Answer in natural language. Considering the relative positions, where is walnut wood open shelving unit with respect to black colour countertop lx? Choose between the following options: above or below
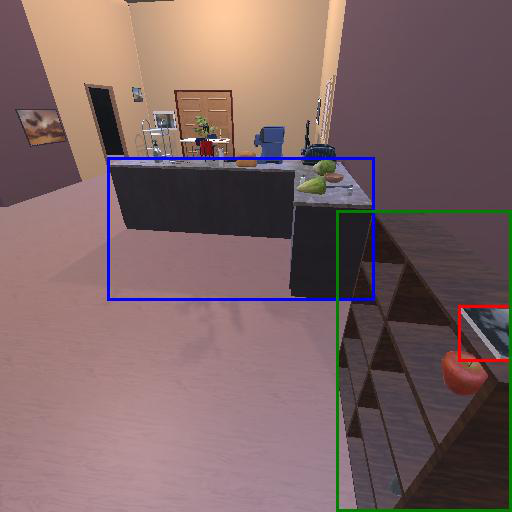
<answer>below</answer>